Roline Repelaer van Driel

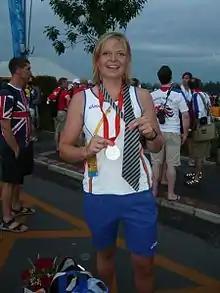

Roline Repelaer van Driel (born 28 July 1984 in Amsterdam) is a rower from the Netherlands. She started rowing as a student, at U.S.R. "Triton" rowing club in Utrecht.